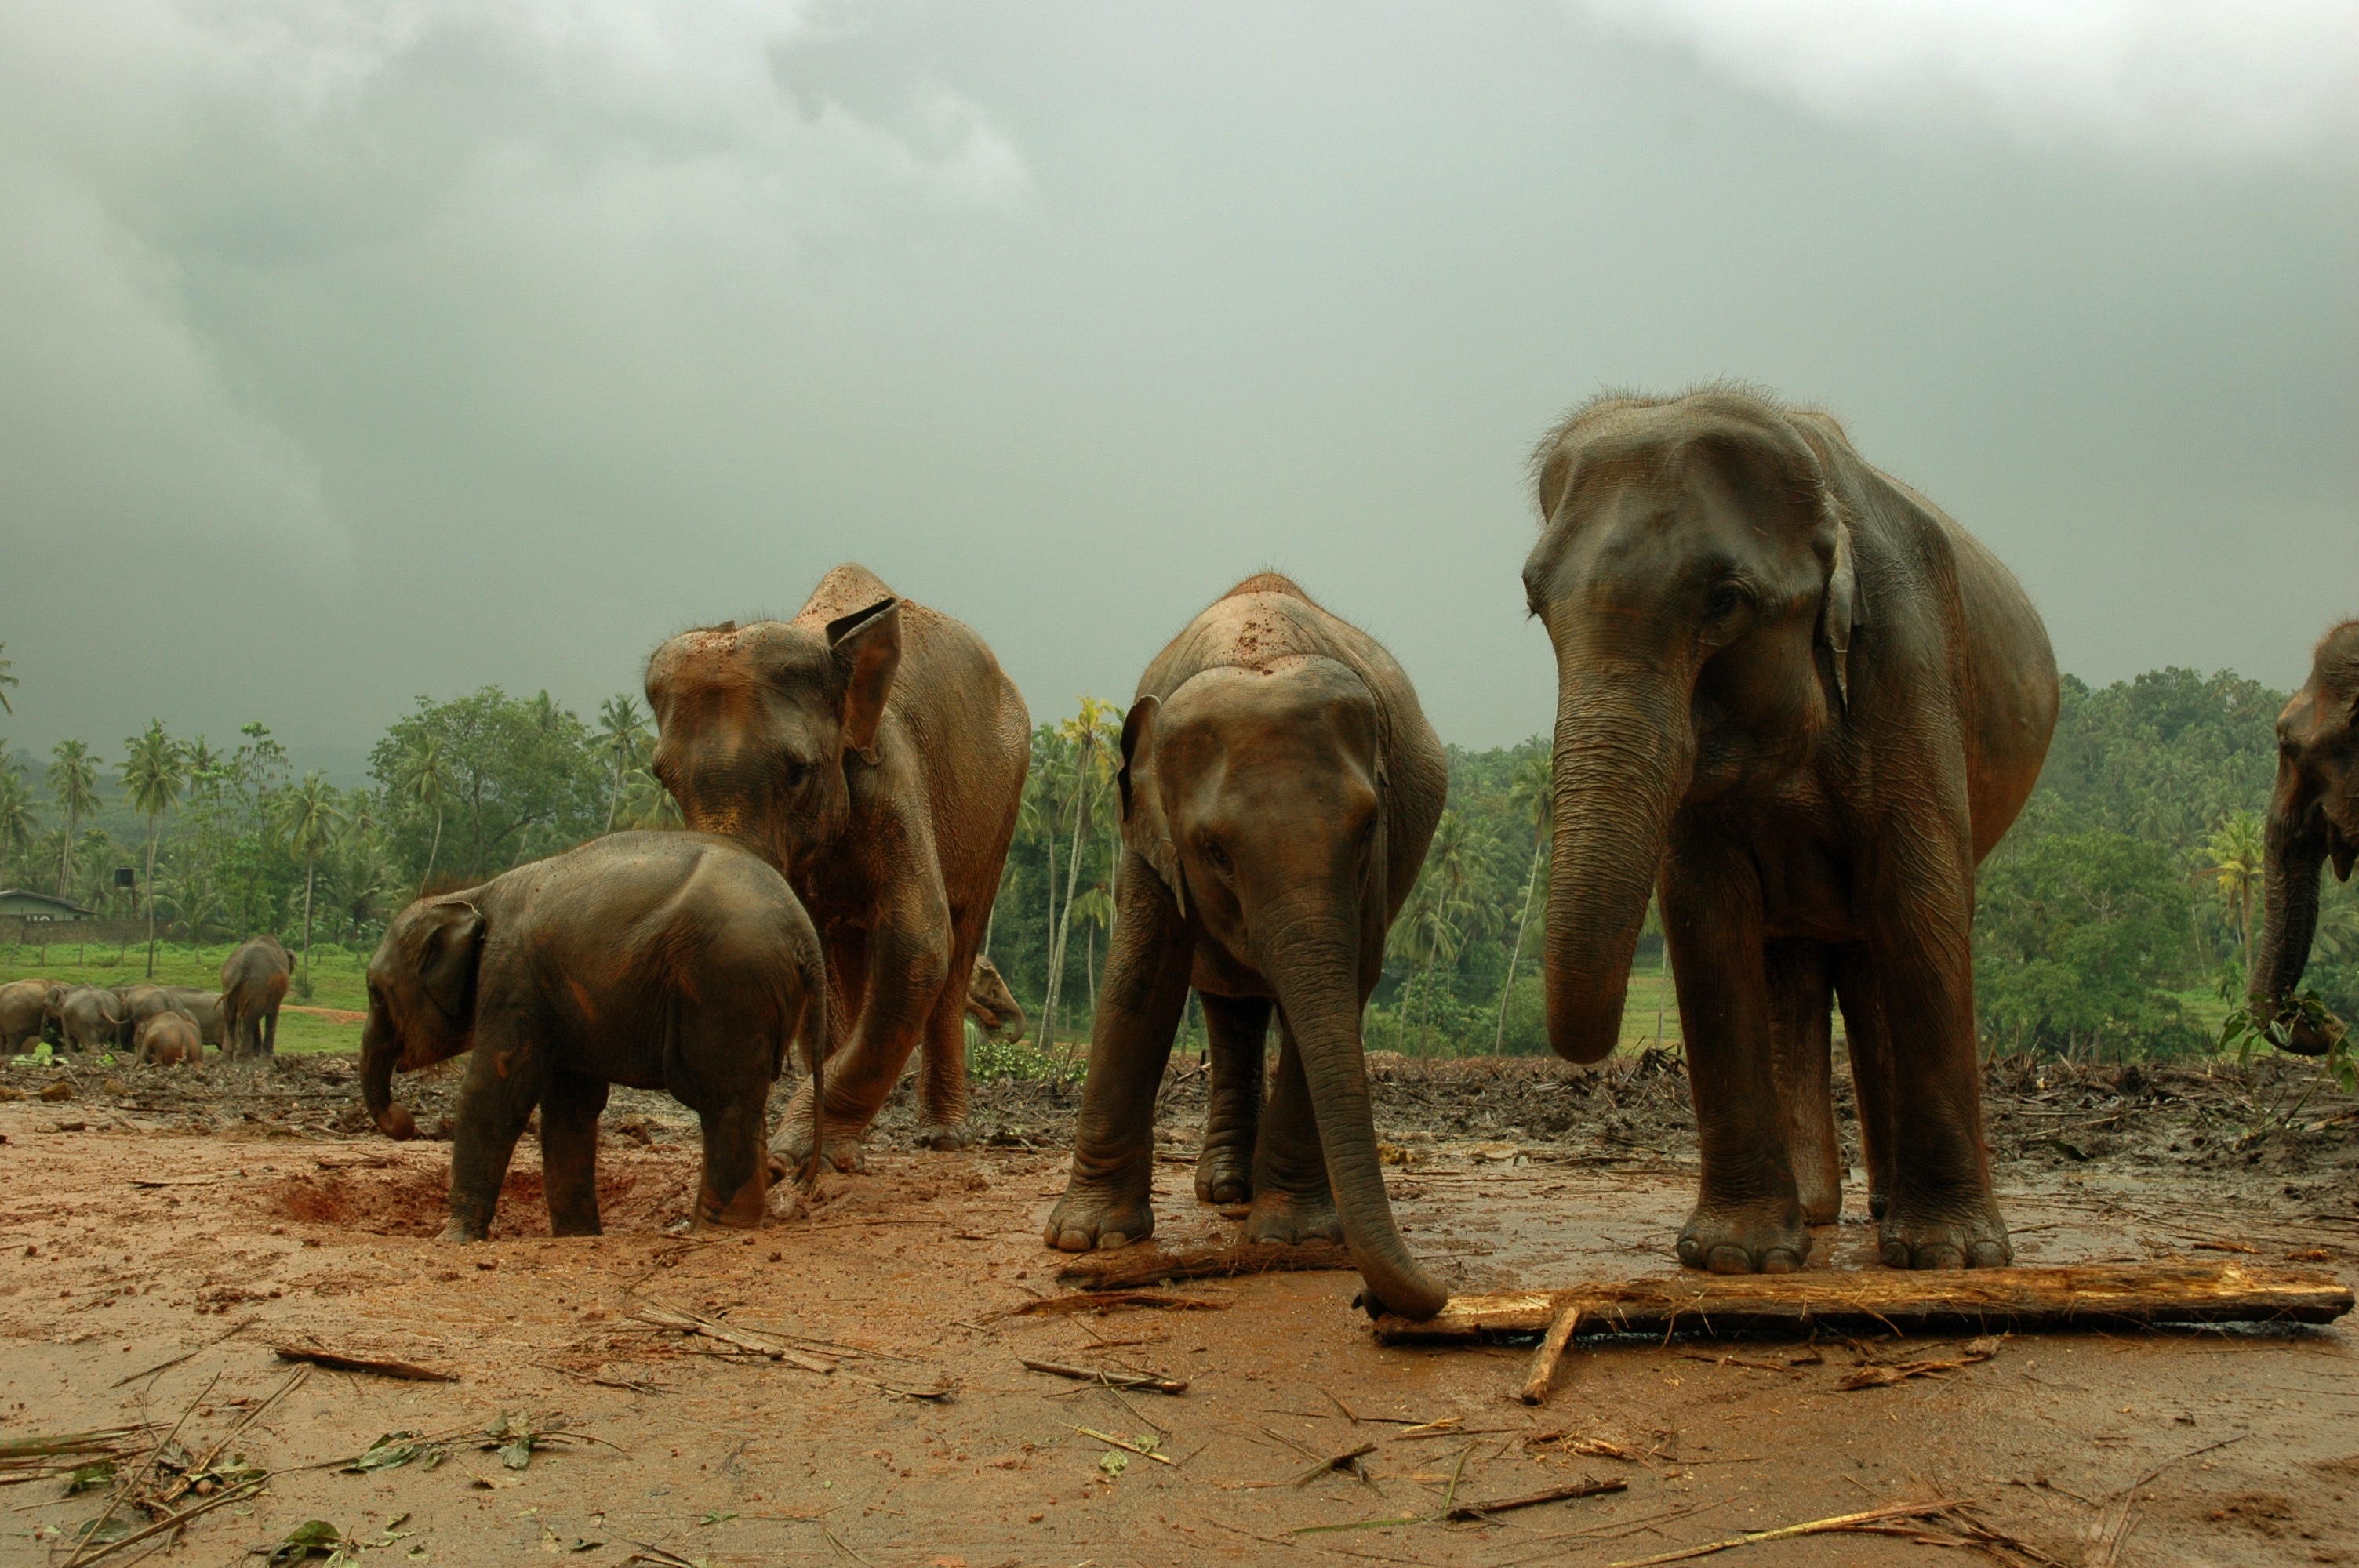
nature, adventure, animal, wildlife, wild, herd, natural, mammal, fauna, savanna, elephant, big, large, safari, sri lanka, wild animals, indian elephant, african elephant, elephants and mammoths